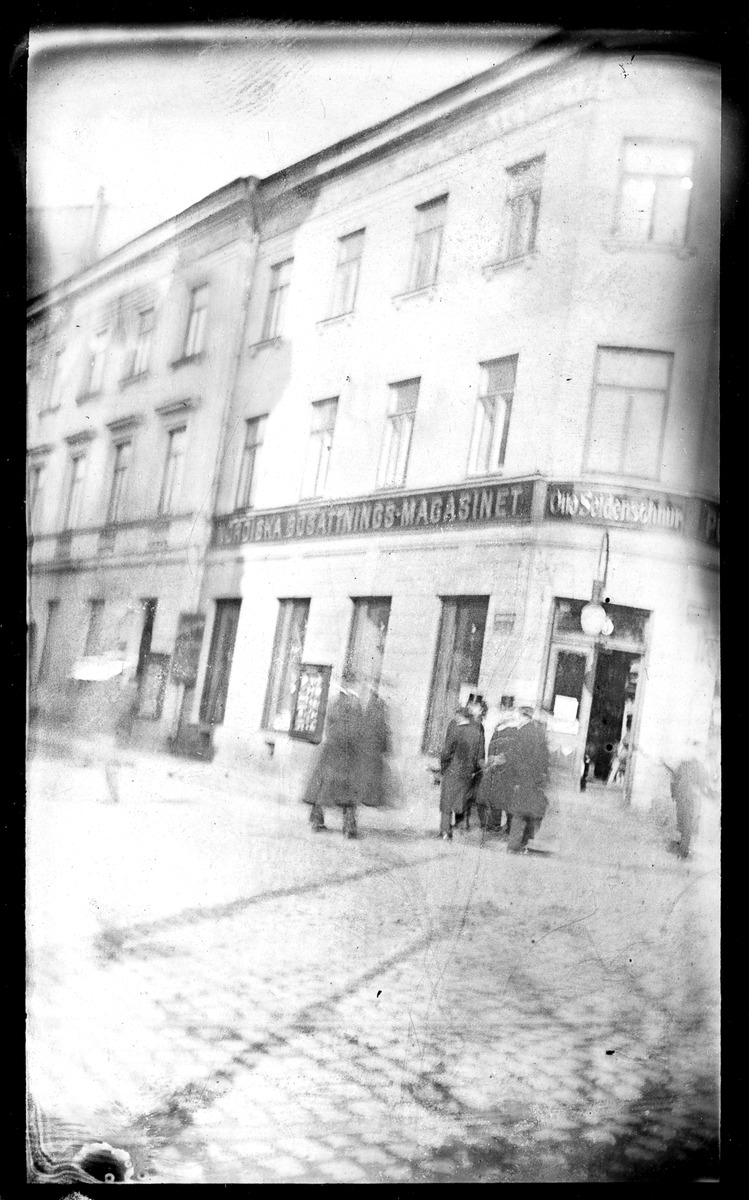
Fabianinkatu  27
sisällön kuvaus: Fabianinkatu  27. mustavalkoinen
Ajankohta: kuvausaika 1910 -luku
Paikka: Suomi, Uusimaa, Helsinki, Kluuvi Helsinki, Fabianinkatu 27
Aiheet: liikehuoneistot, jalankulkijat, kerrostalot